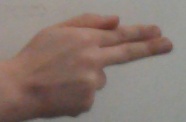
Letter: ghain